List of Holden vehicles by nameplate

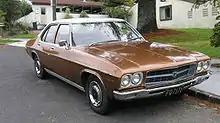
Holden Premier (HQ)

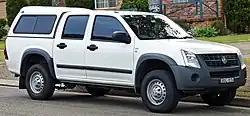
Holden Rodeo (RA)

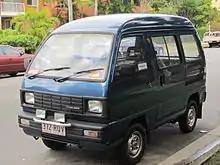
Holden Scurry (NB)

The Holden Premier was an upmarket version of the Holden Standard/Special between 1962 and 1968 and of the Holden Belmont/Kingswood between 1968 and 1980.